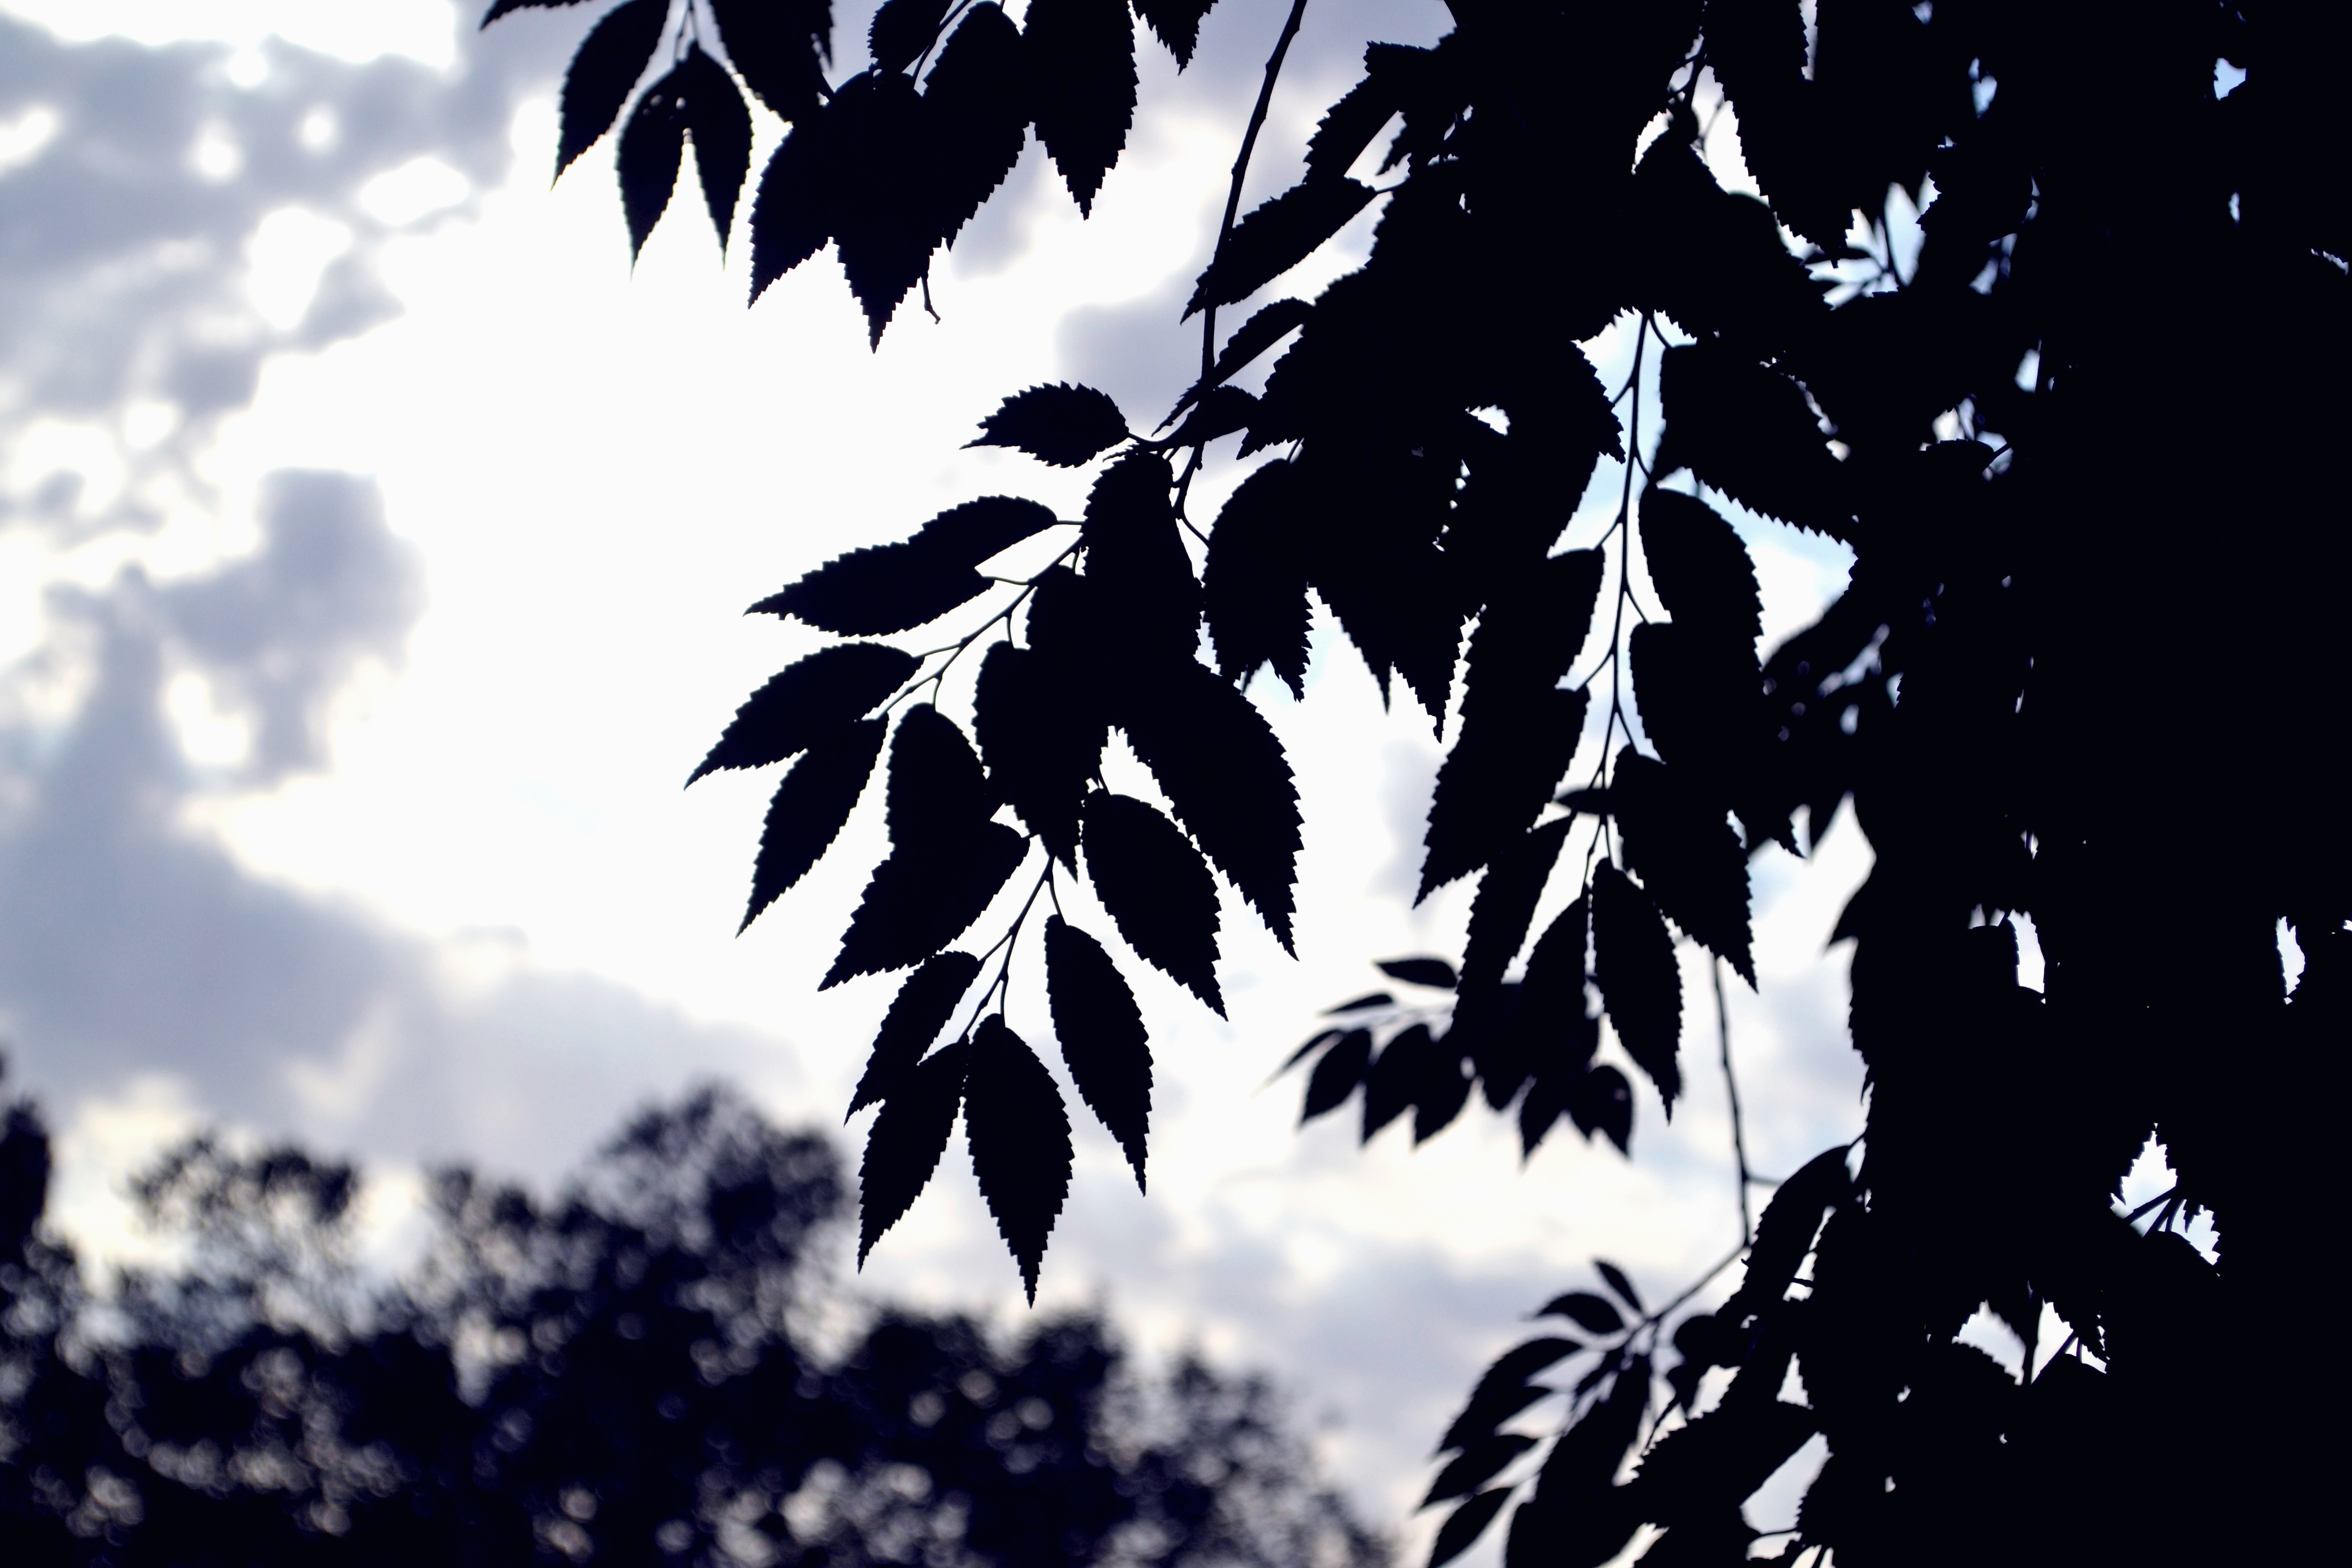
tree, branch, silhouette, black and white, plant, sky, sunlight, leaf, flower, monochrome, monochrome photography, woody plant